Serbs of Croatia

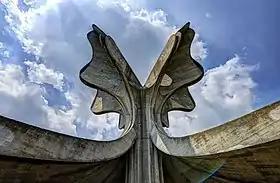
"Stone Flower", a monument to the victims of Jasenovac death camp, which was part of the Genocide of Serbs committed by Ustashe

Formation of the so-called "New Course Policies" in the first decade of the 20th century was a turning point for the resumption of cooperation between Croats and Serbs to fight for common interests, as confirmed by the 1905 Zadar Resolution when the Croats agreed on broad concessions regarding flags, education, language and equality of Serbs. This led to the creation of the Croat-Serb Coalition (HSK) whose policy was based on cooperation with Hungary, the Italian parties in Dalmatia and the Serbs in Croatia and Slavonia, guaranteeing broad concessions regarding the Serb minority in Croatia. Serbs played a disproportionately large role in the political life of the Kingdom of Croatia-Slavonia. Electoral units were not created according to the population but were gerrymandered according to the Governments' interests so, for example, in the 1913 parliamentary election, the Croatian Peasant Party received 12,917 votes and only 3 seats, while the Serb Independent Party received 11,704 votes and 17 seats. Serbs Mišćević, Pribićević, Krajnović, and Budisavljević received 1,062 votes, which was enough for all four of them to get elected, while Croat M. Uroić from the Party of Rights won 1,138 votes but hadn't been elected. According to the 1910 census, 644,955 Serbs lived on the territory of the Kingdom of Croatia-Slavonia, accounting for 24.5% of the population. In 1900, 95,000 Serbs, accounting for 16% of the population, lived in the Kingdom of Dalmatia.